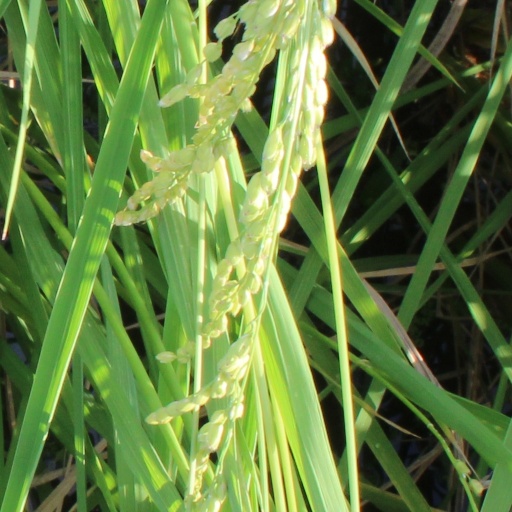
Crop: rice